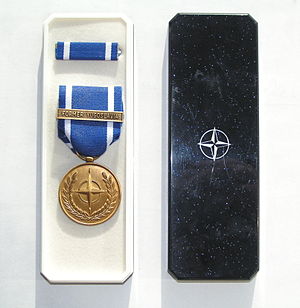
NATO-medaljen
NATO-medaljen for tjeneste i det tidligere Jugoslavien
NATO-Medaljen er en medalje, som uddeles af NATO til personer, som har tjent under en af NATOs fredsbevarende- fredsskabende, fredsstøttende eller humanitære missioner. Man skal i modsætning til FN-medaljen, kun have været indsat i en NATO-mission i 30 dage for at blive tildelt medaljen. FN-medaljen kræver 90 dage i en FN-mission. Medaljen er uddelt i forskellige versioner, som bevis for hvilke NATO-missioner personen har deltaget i.